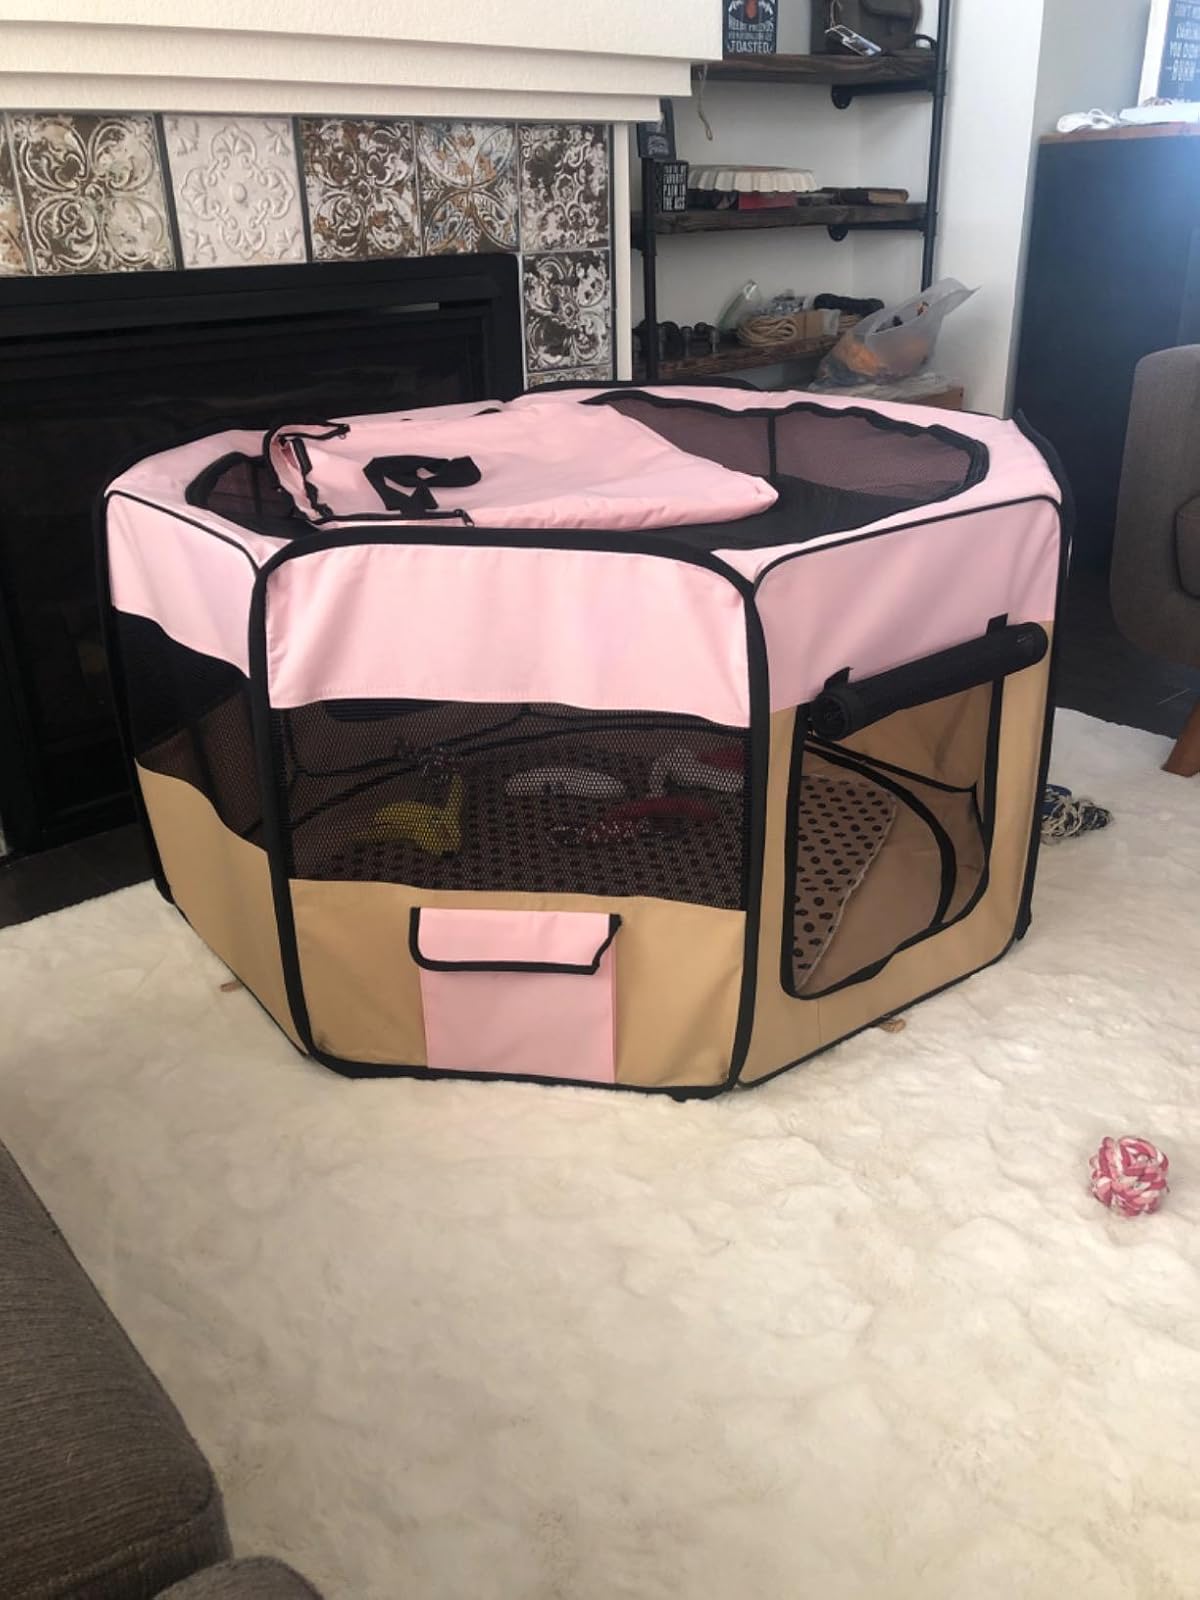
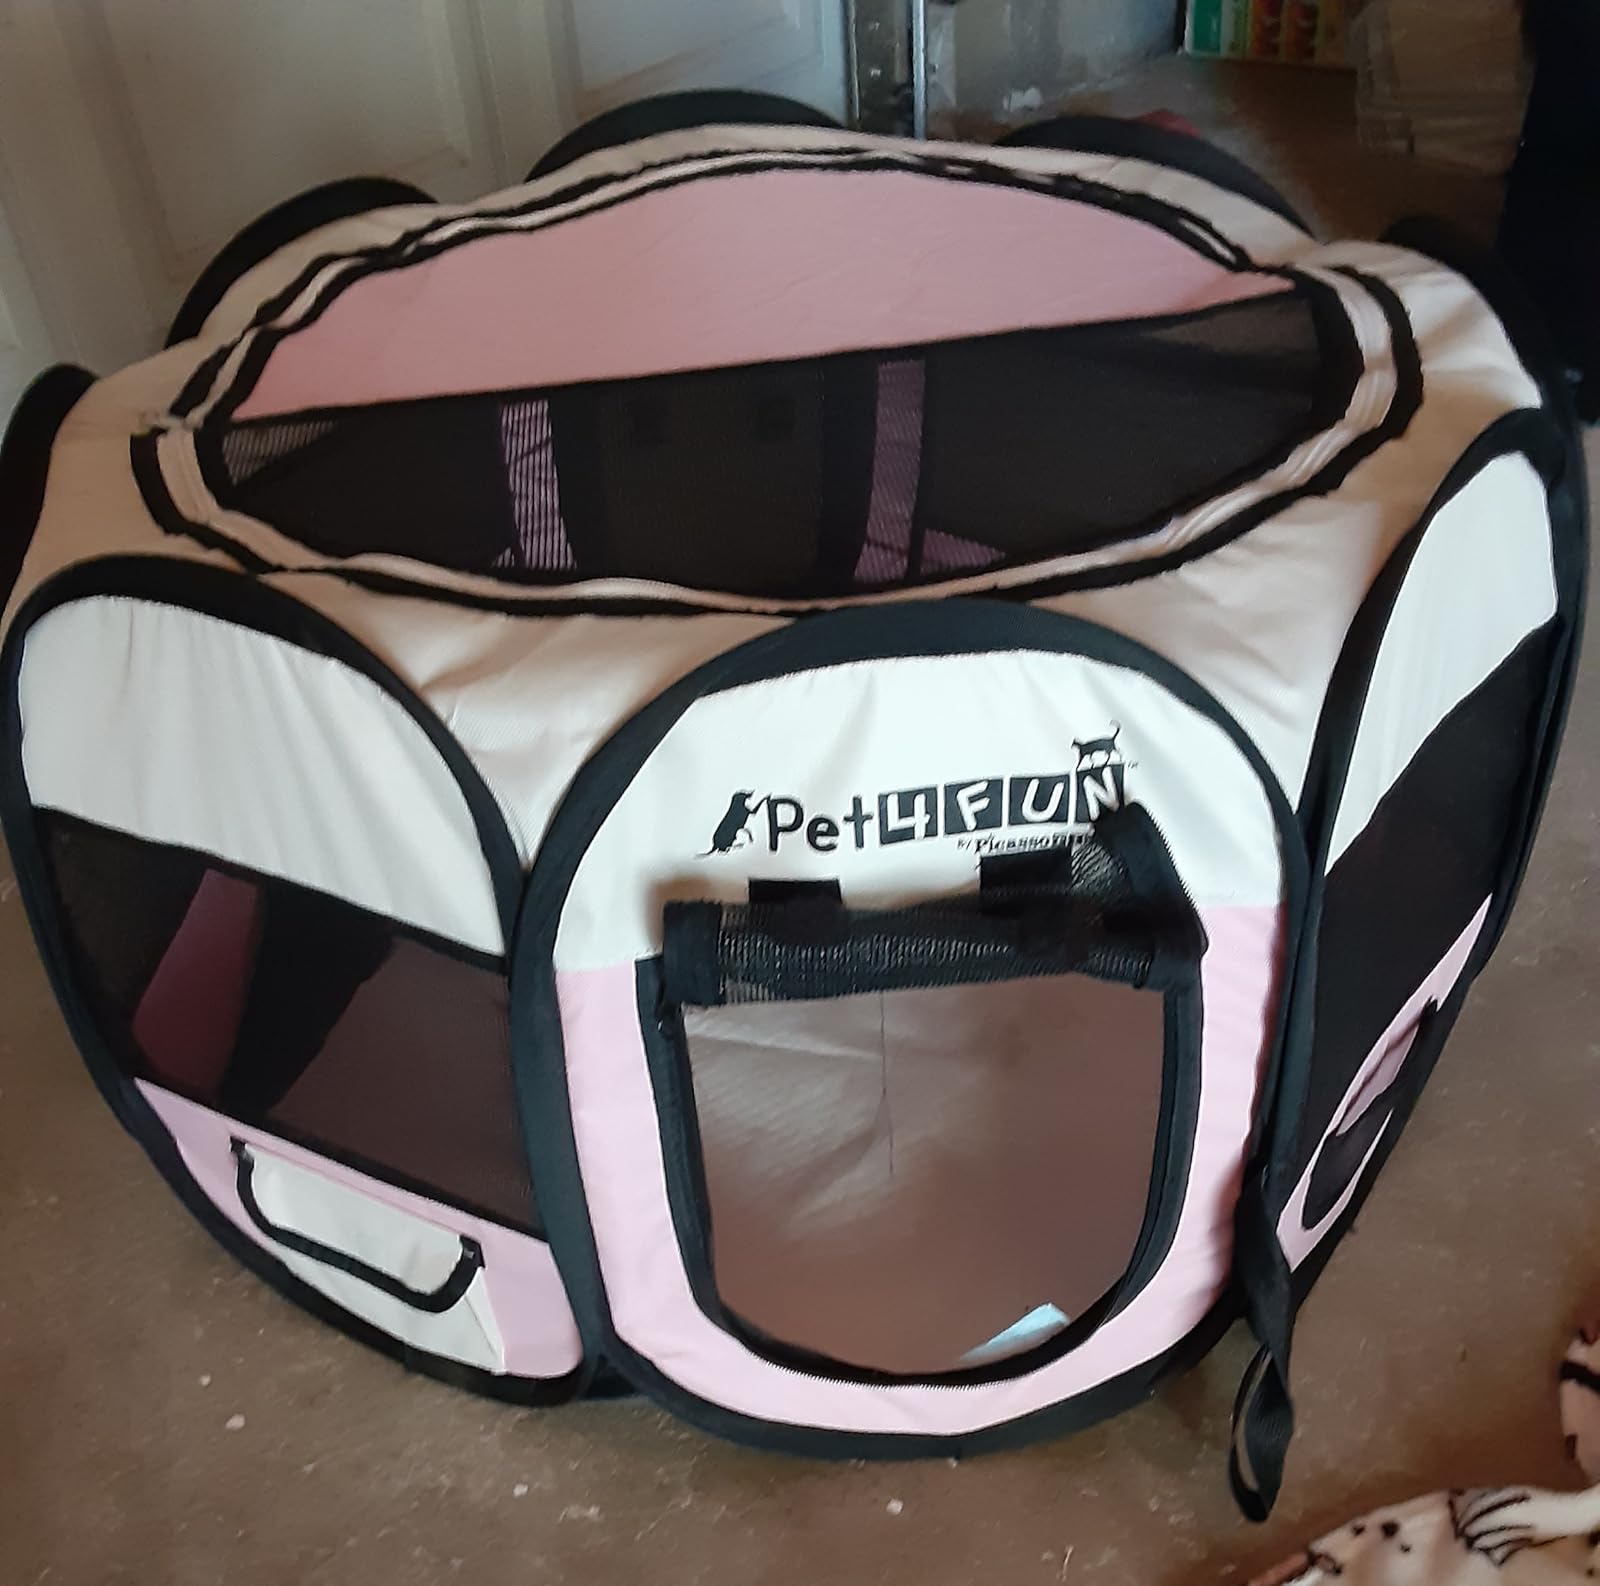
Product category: items_kennel
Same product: no